O'Connor Catholic College

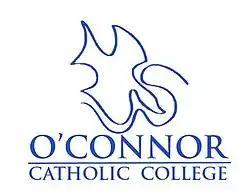

O'Connor Catholic College, formerly O'Connor Catholic High School, is an independent Catholic co-educational secondary day school, located in Armidale, New South Wales, Australia. It was created by an amalgamation of St Ursula's College and De La Salle College. Administered by the Diocese of Armidale, O’Connor College occupies the site of the former De La Salle College and has, as its motto, a quote from St Paul's Letter to the Galatians, "The Fruit of the Spirit is Love".